Antibody

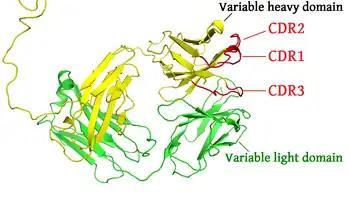
The complementarity determining regions of the heavy chain are shown in red

The chromosomal region that encodes an antibody is large and contains several distinct gene loci for each domain of the antibody—the chromosome region containing heavy chain genes (IGH@) is found on chromosome 14, and the loci containing lambda and kappa light chain genes (IGL@ and IGK@) are found on chromosomes 22 and 2 in humans. One of these domains is called the variable domain, which is present in each heavy and light chain of every antibody, but can differ in different antibodies generated from distinct B cells. Differences between the variable domains are located on three loops known as hypervariable regions (HV-1, HV-2 and HV-3) or complementarity-determining regions (CDR1, CDR2 and CDR3). CDRs are supported within the variable domains by conserved framework regions. The heavy chain locus contains about 65 different variable domain genes that all differ in their CDRs. Combining these genes with an array of genes for other domains of the antibody generates a large cavalry of antibodies with a high degree of variability. This combination is called V(D)J recombination and discussed below.